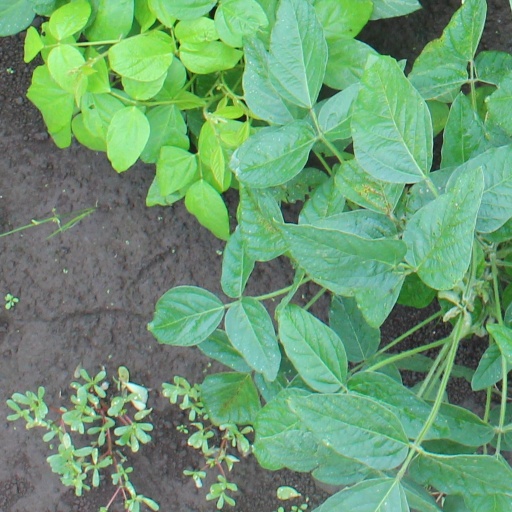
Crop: soybean